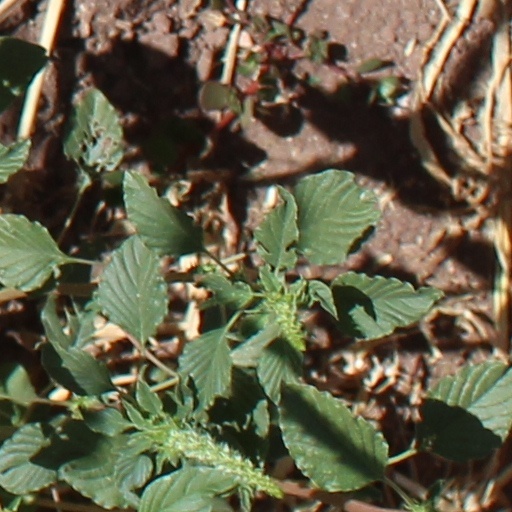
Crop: wheat